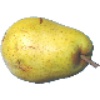
Label: pear_monster